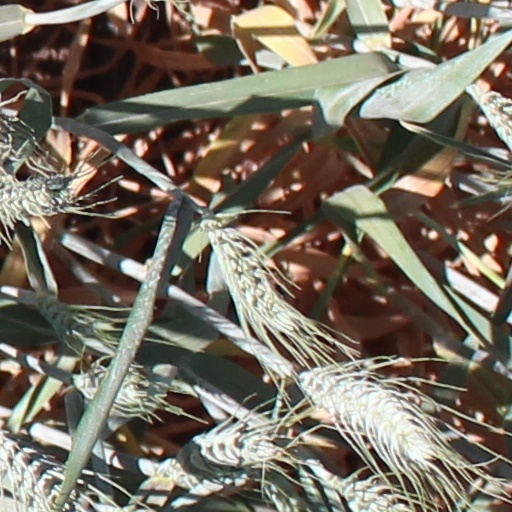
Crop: wheat